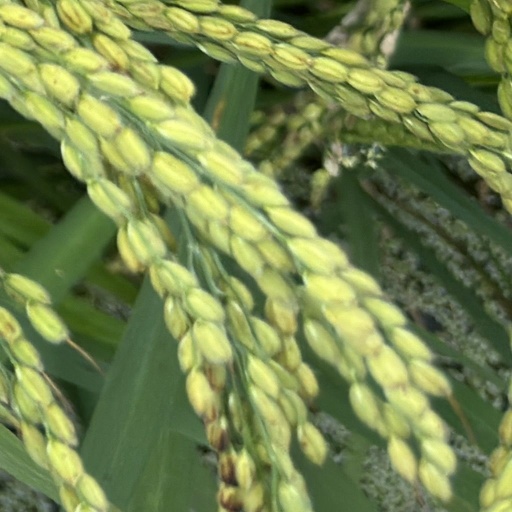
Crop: rice